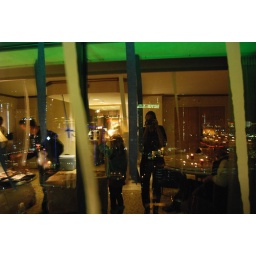
Me, reflected in the glass of the MGM Hotel, 26th floor